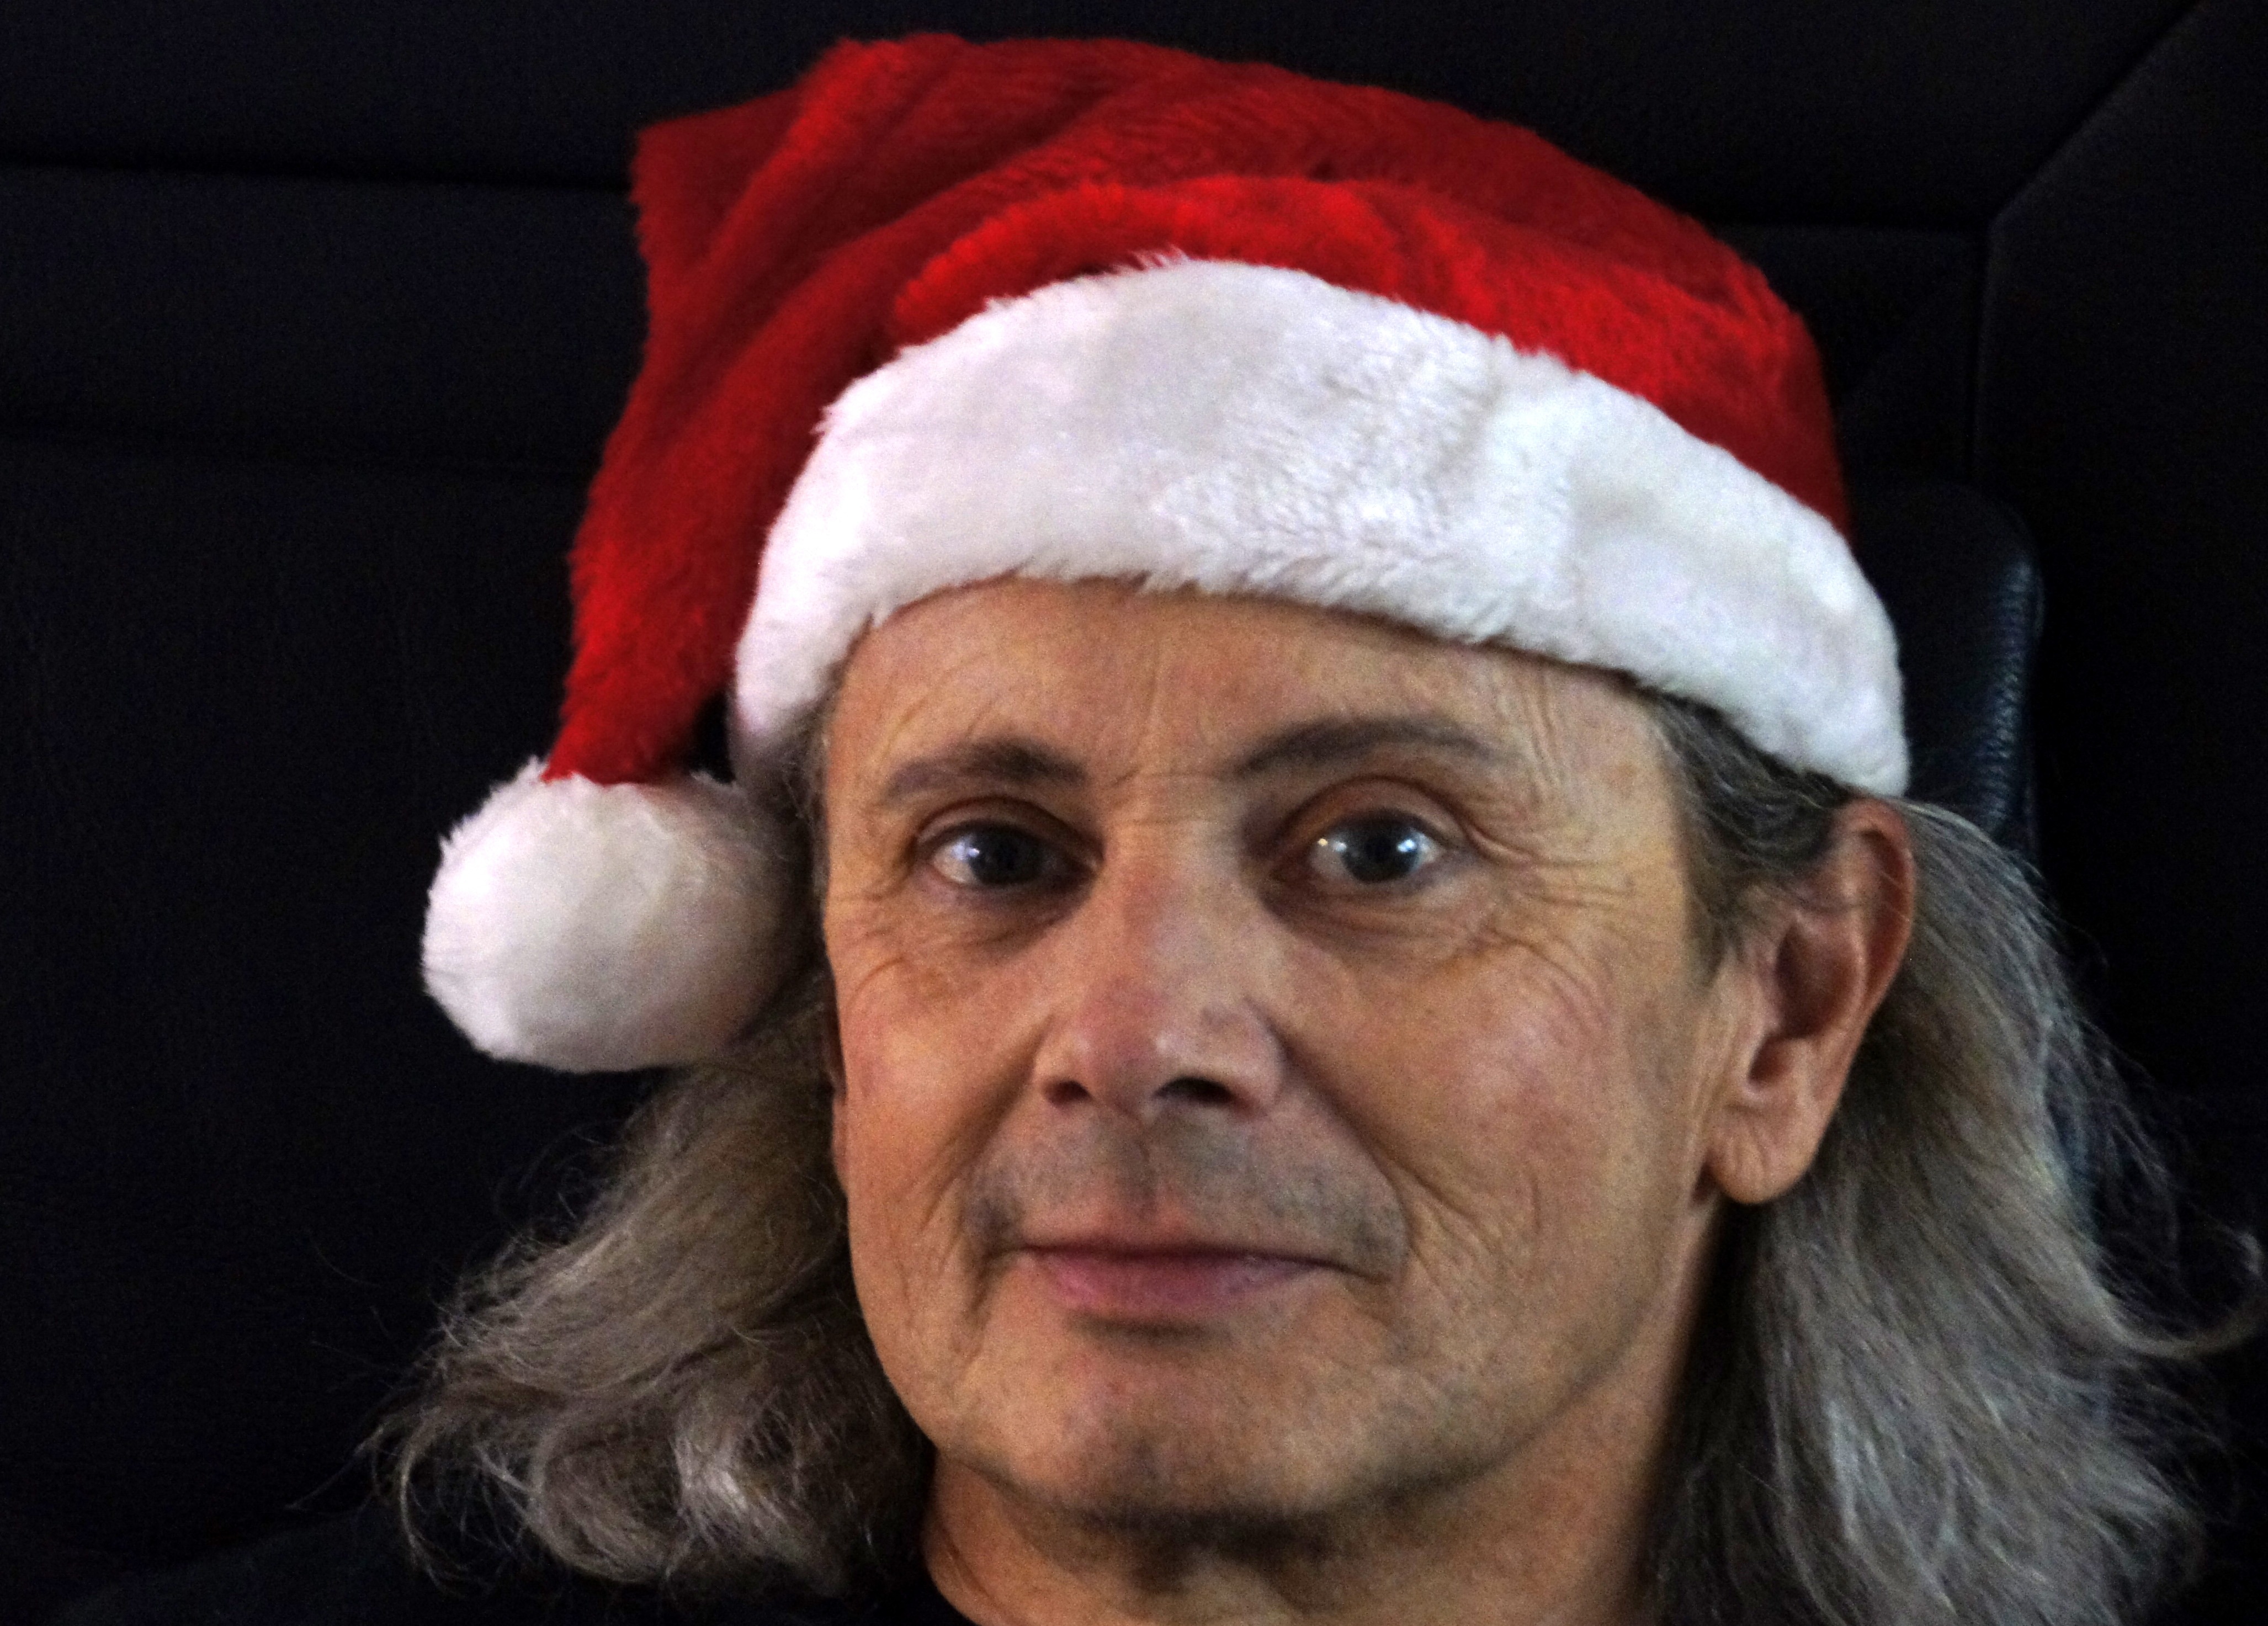
christmas, advent, face, head, santa claus, nicholas, fictional character, christmas scene, facial hair, zipfelm tzen